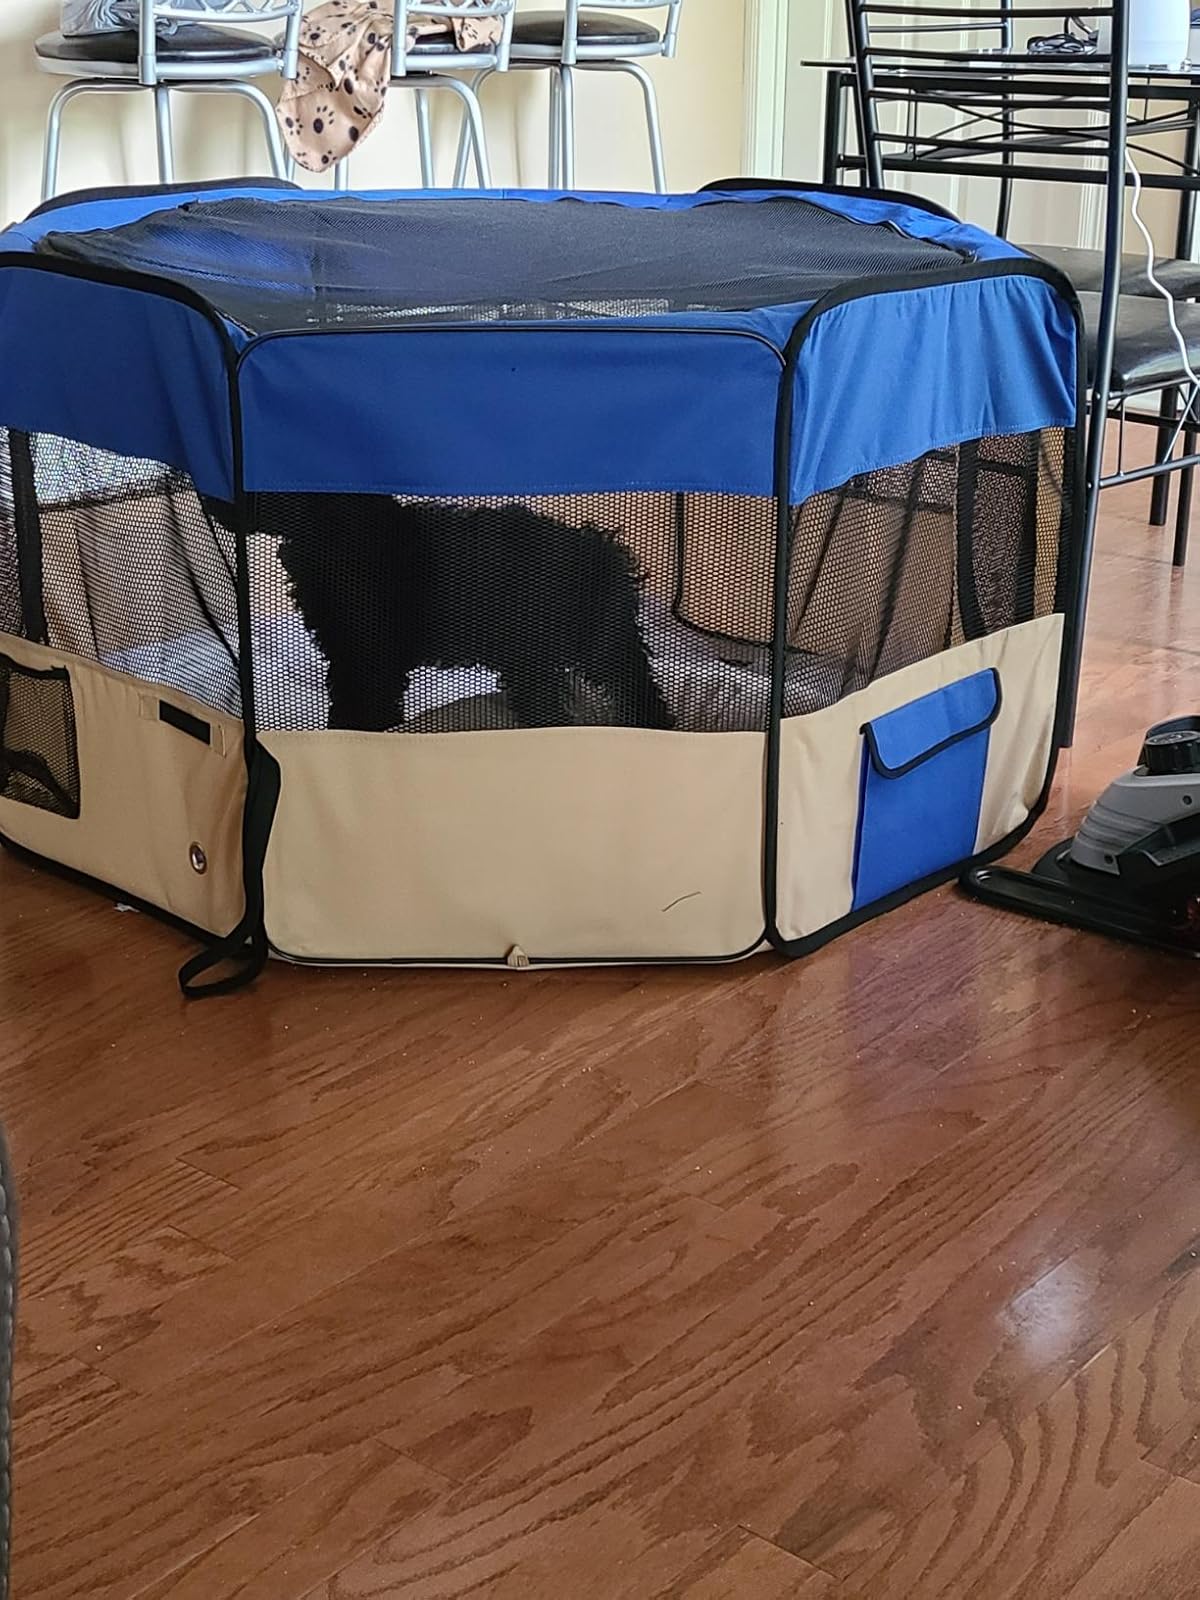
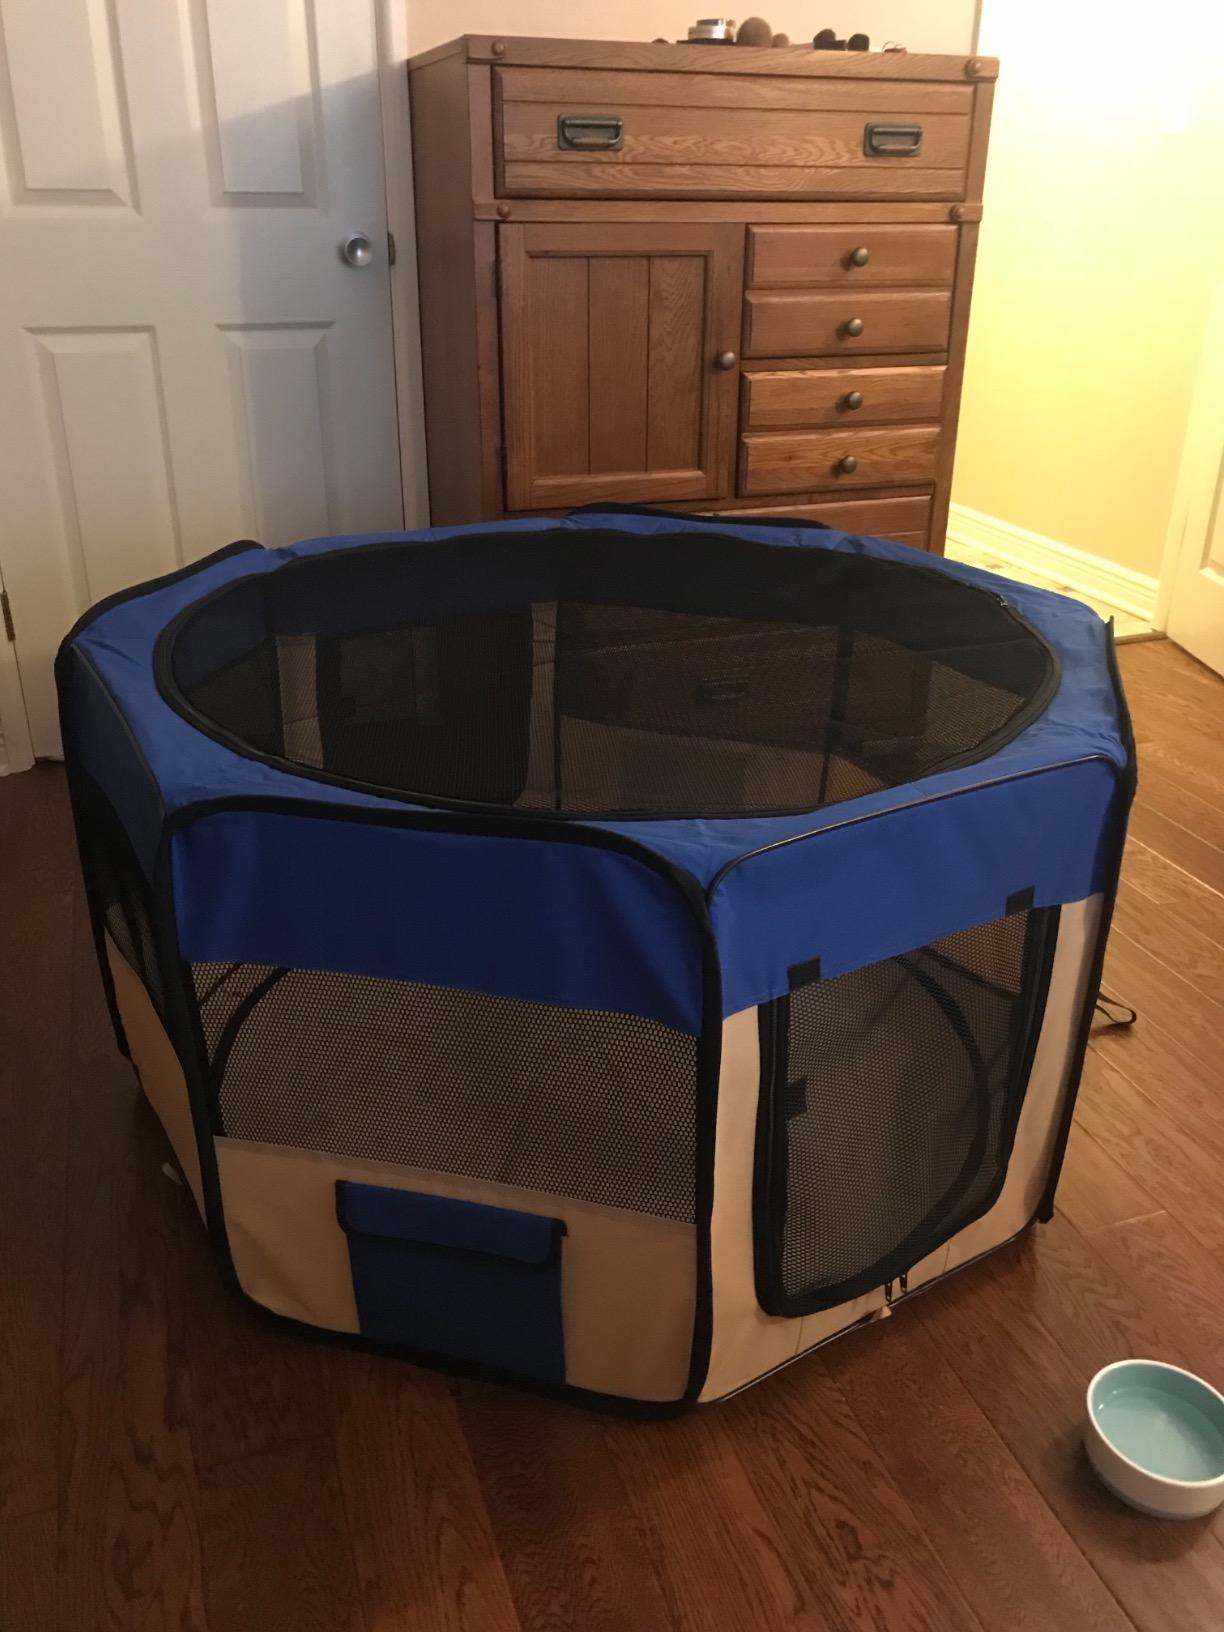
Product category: items_kennel
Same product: yes